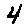
Label: 4